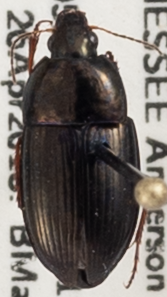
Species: Amara impuncticollis
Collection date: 2018-04-26
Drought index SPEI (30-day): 0.39
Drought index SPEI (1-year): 0.54
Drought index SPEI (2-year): -0.32